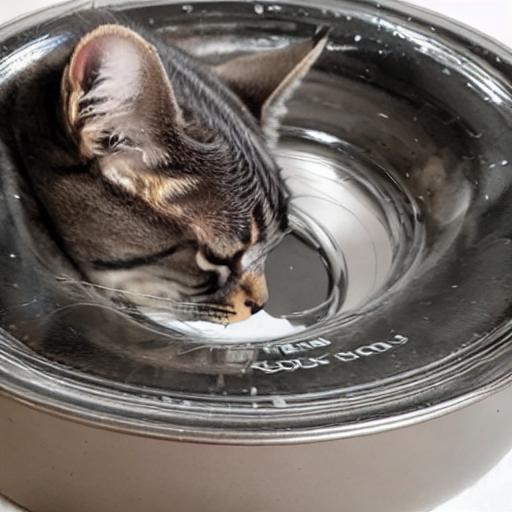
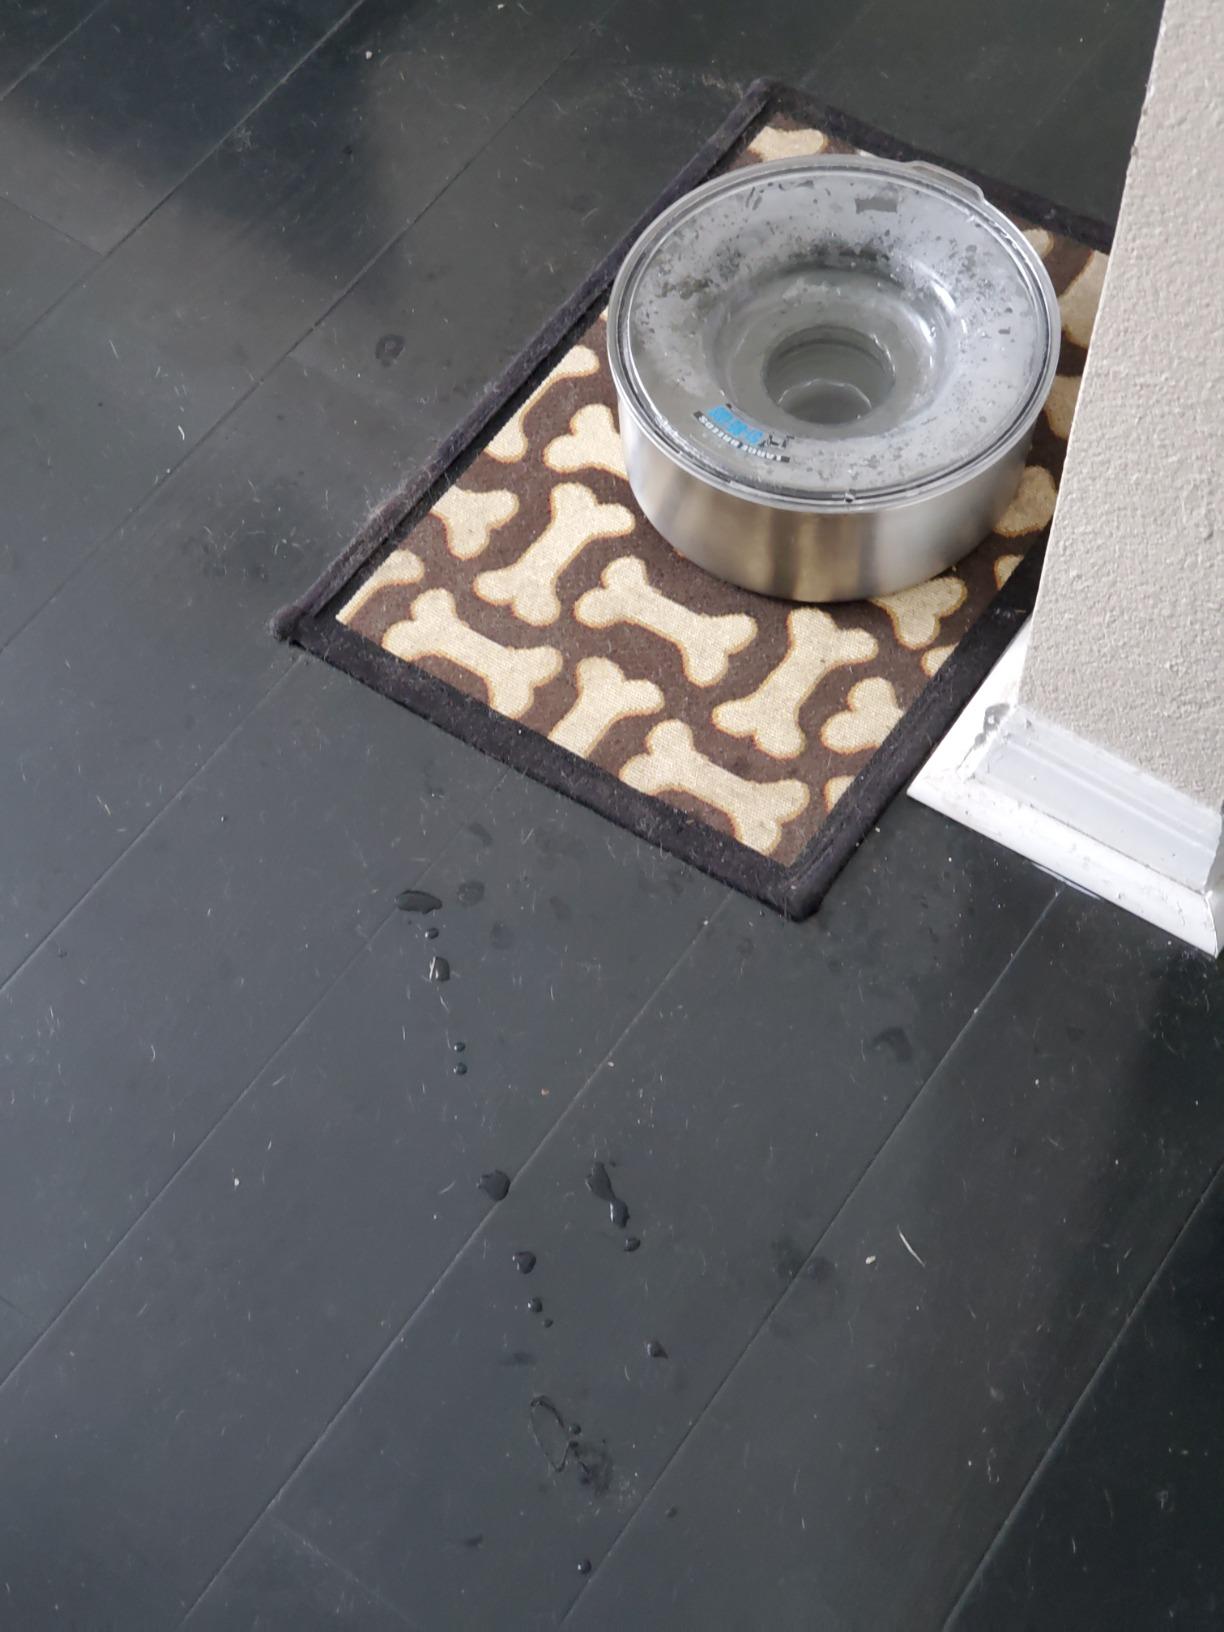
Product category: items_bowl
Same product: no